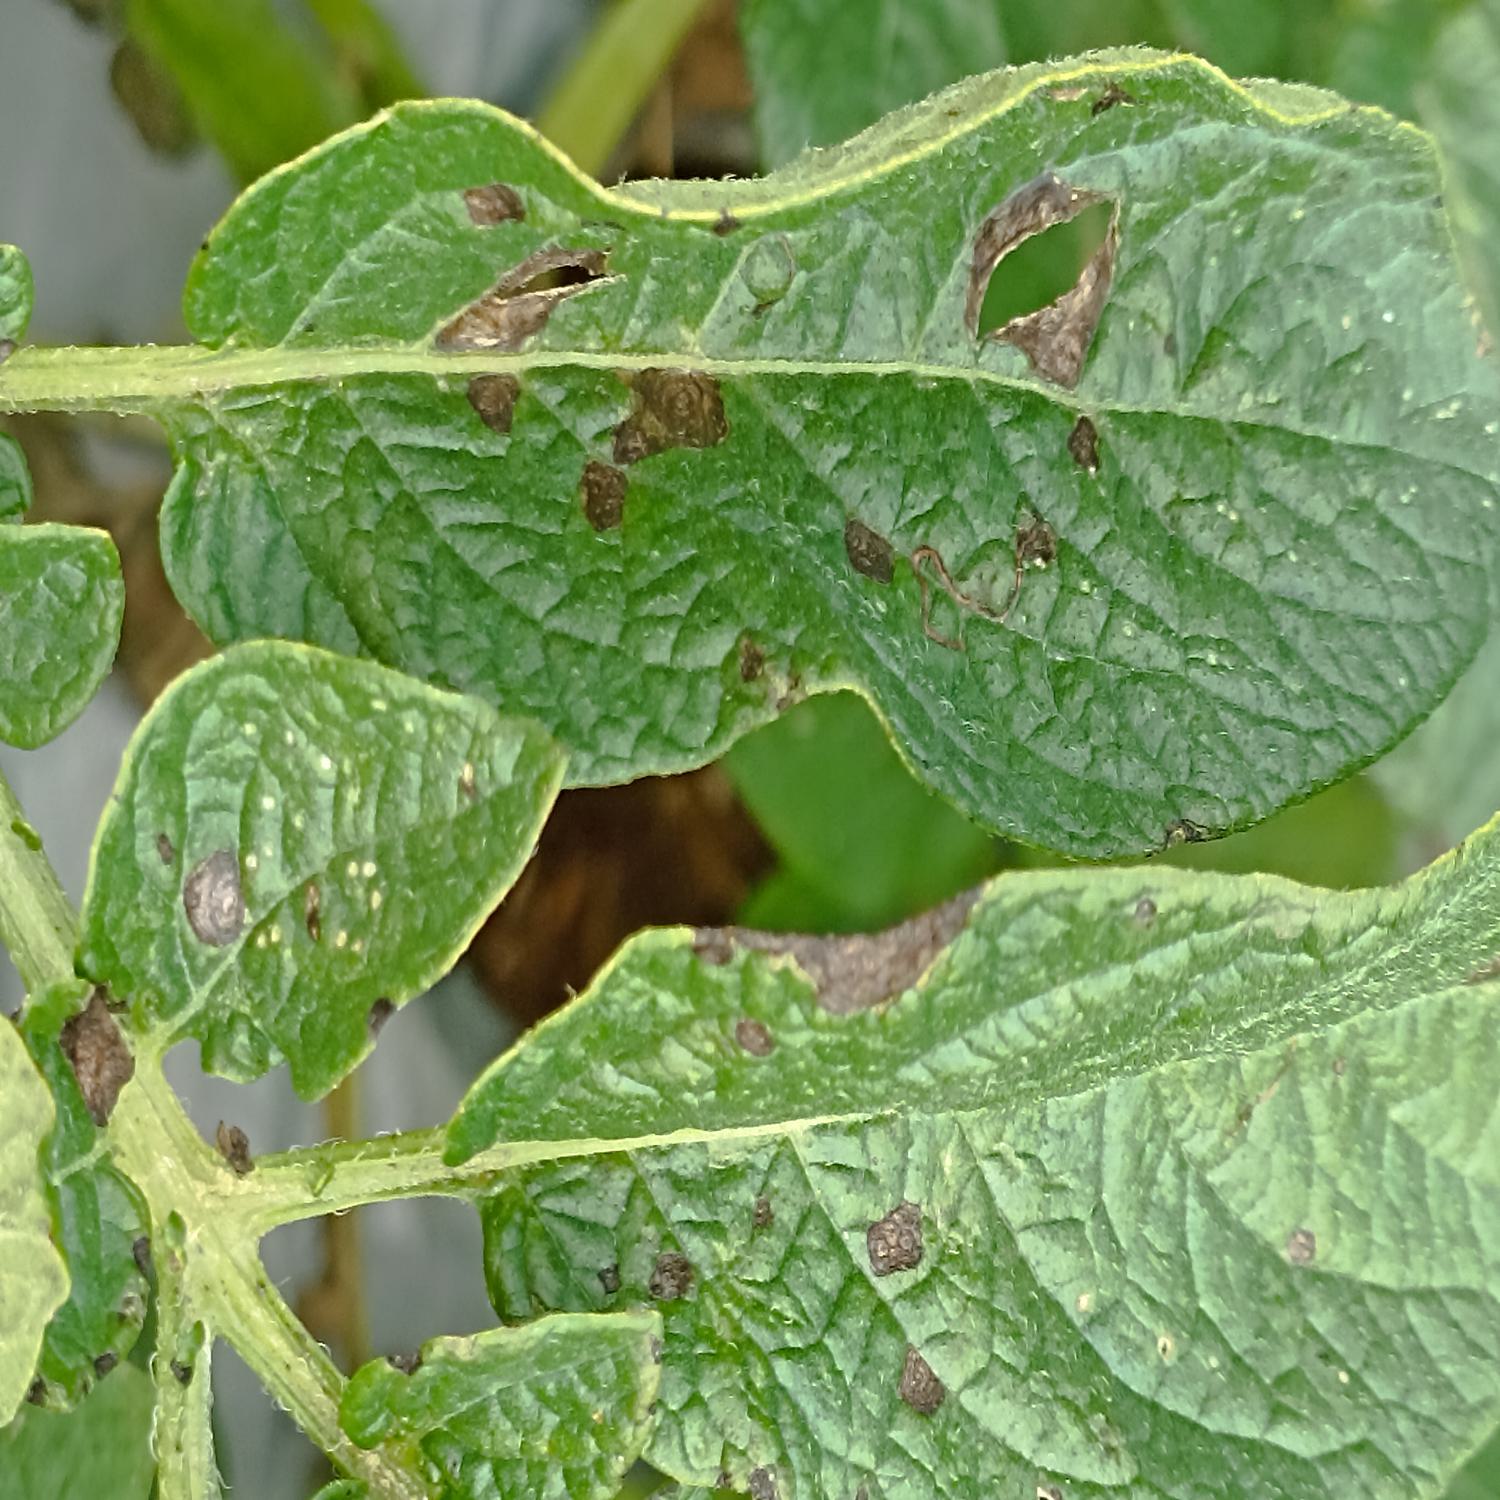
Label: Fungi